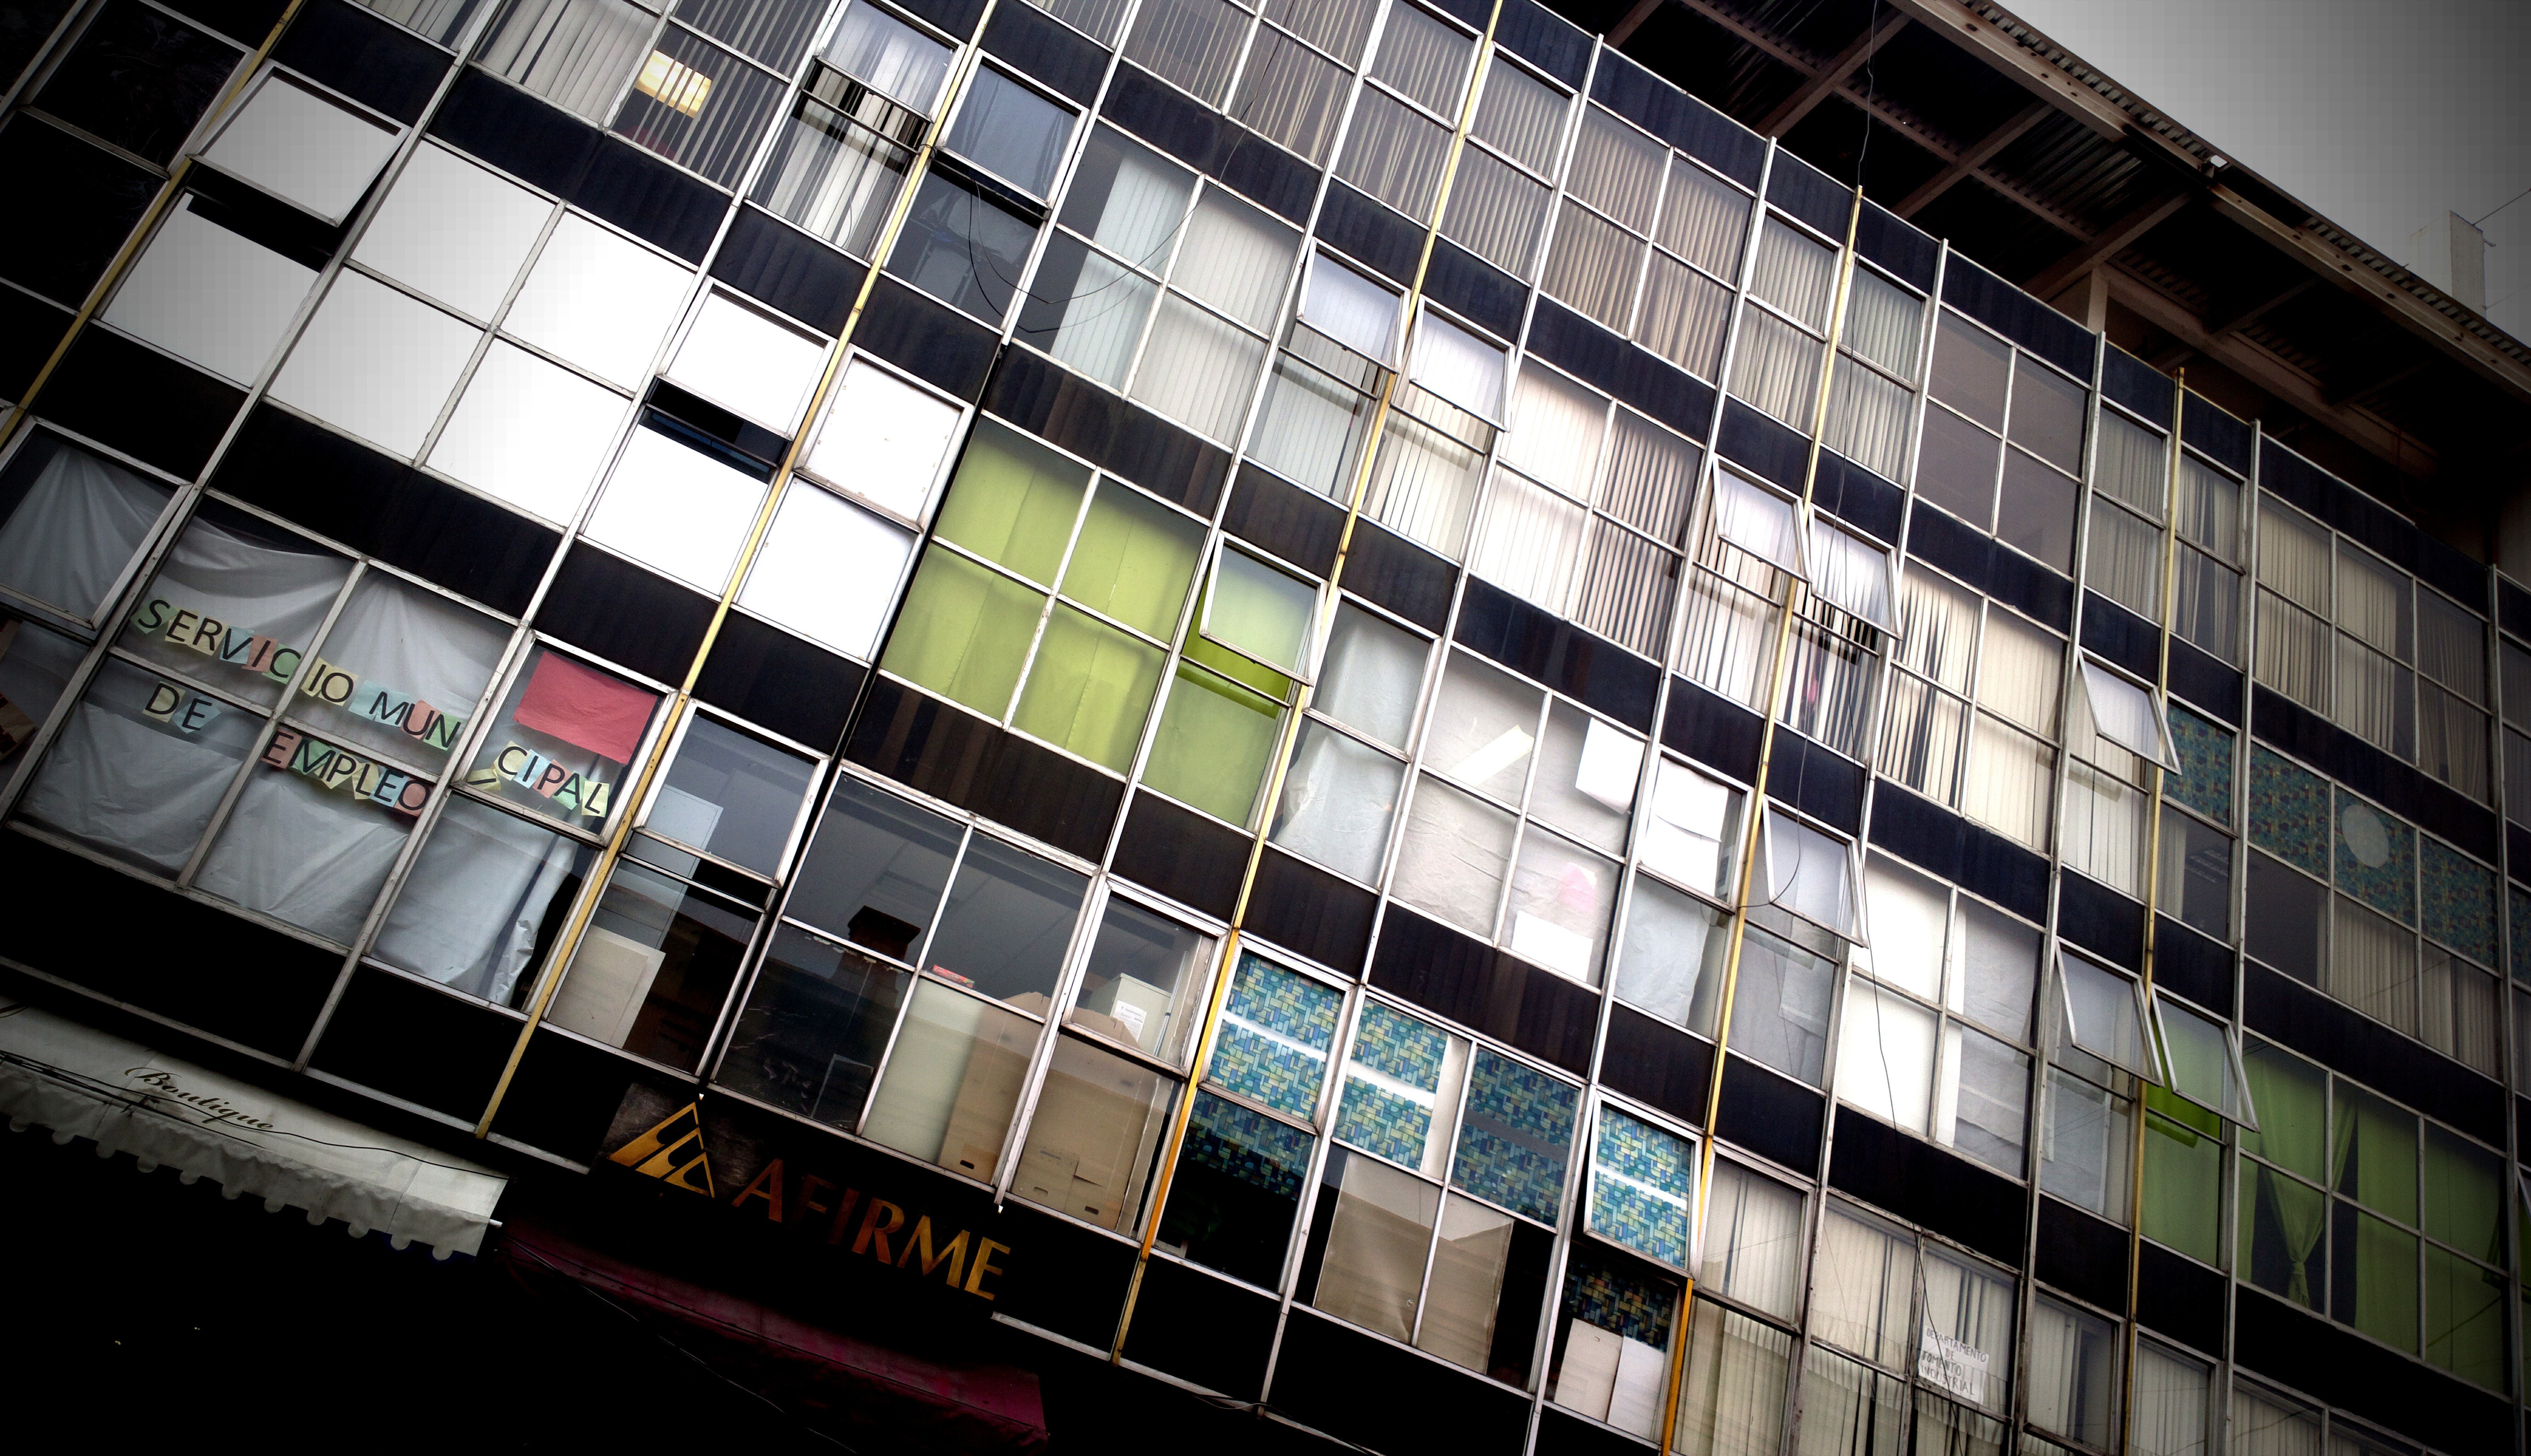
architecture, reflection, light, daytime, building, urban area, line, sky, wall, metropolitan area, facade, commercial building, glass, design, Material property, city, pattern, apartment, Tints and shades, window, tower block, daylighting, mixed use, rectangle, Colorfulness, condominium, night, house, symmetry, metropolis, metal, square